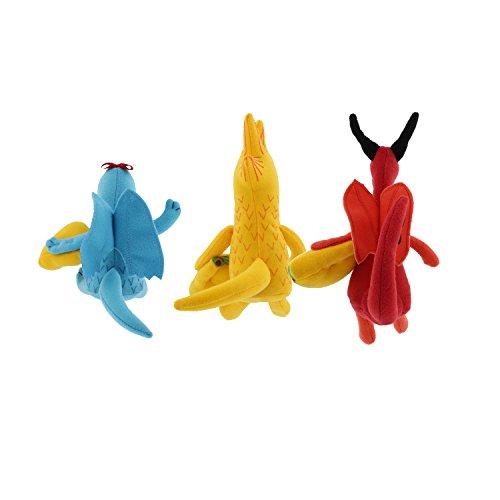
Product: MerryMakers Dragons Love Tacos Mini Doll Set, Set of 3, 4.5 to 5.5-Inches Each
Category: Toys & Games | Stuffed Animals & Plush Toys
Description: Three dragons that measure between 4.5" and 5.5" tall.
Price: $15.19
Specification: ProductDimensions:8x4x4.5inches|ItemWeight:4.8ounces|ShippingWeight:4.8ounces(Viewshippingratesandpolicies)|DomesticShipping:ItemcanbeshippedwithinU.S.|InternationalShipping:ThisitemcanbeshippedtoselectcountriesoutsideoftheU.S.LearnMore|ASIN:157982403X|Itemmodelnumber:1813|Manufacturerrecommendedage:0-13years